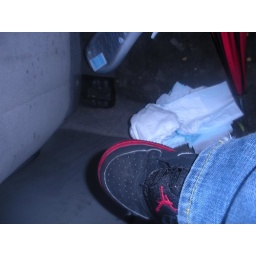
Taken by JayDen in my dirty car